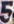
Number: 5